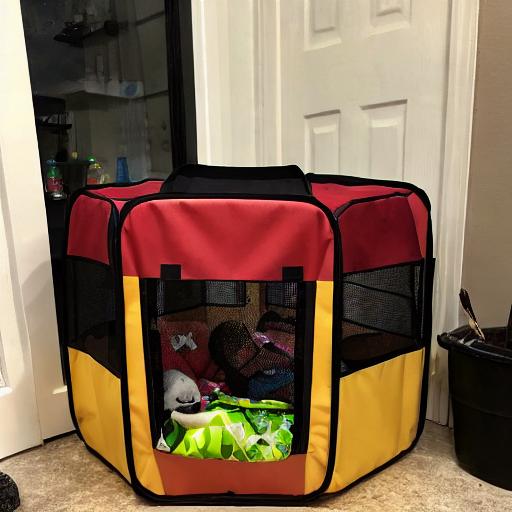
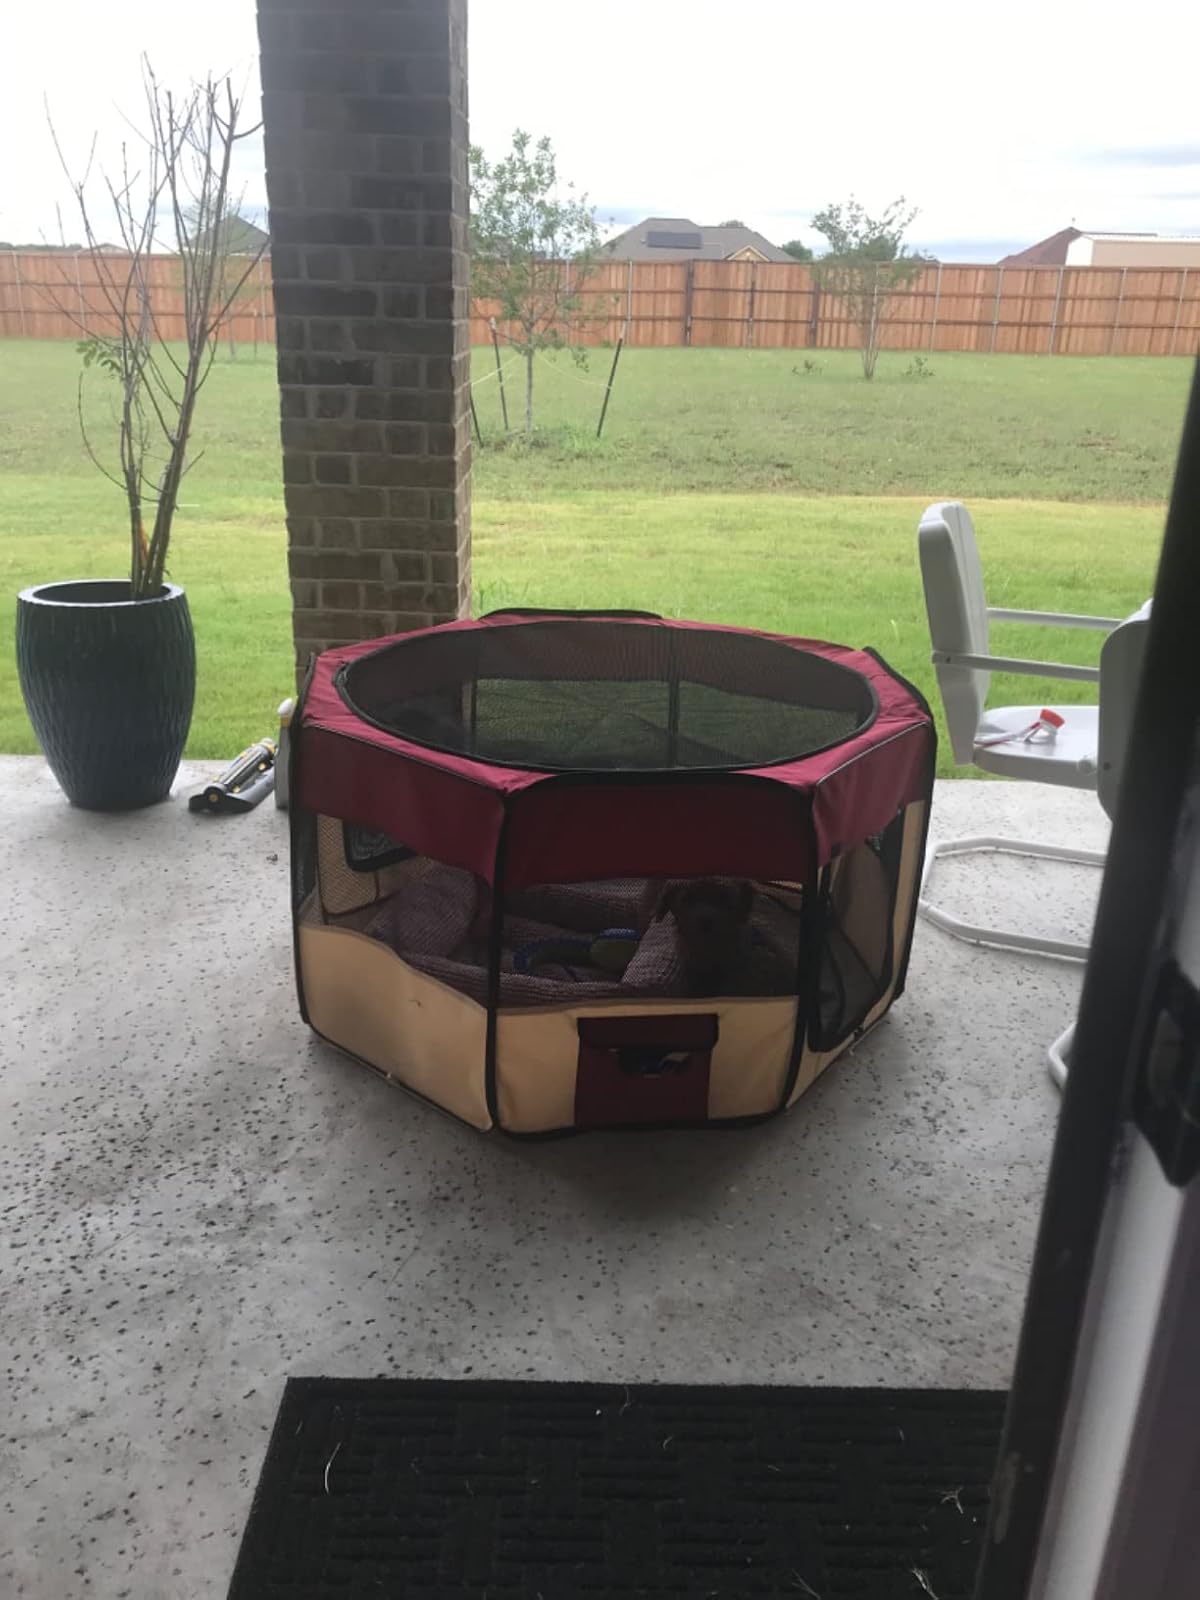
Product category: items_kennel
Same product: no